Quetta Memorial Precinct

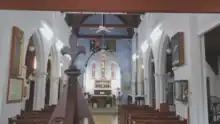
Interior of the Cathedral situated towards the entrance looking towards the altar, September 2023.

On the night of 28 February 1890, the British mail and passenger ship RMS "Quetta" struck an uncharted rock in the Adolphus Channel, off Albany Island, and sank with the loss of 133 lives. It remains one of Queensland's and Australia's worst maritime disasters. The ship was en route to Britain, and carried nearly 300 passengers, many of them from prominent Queensland families. Most of the Europeans on board were drowned, and the loss was felt throughout colonial Queensland.